Christianity in China

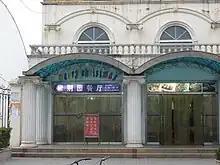
"Merry Christmas" signs (usually only in English) are common in China during the winter holiday season, even in areas with little sign of Christian observance

The Chinese Catholic Patriotic Association and the Protestant Three-Self Patriotic Movement are centralised and government-sanctioned Christian institutions which regulate all local Christian gatherings, all of which are required to be registered under their auspices.